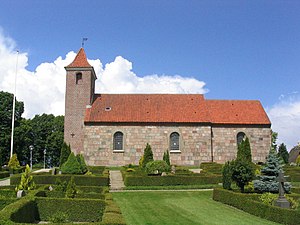
Voldby Kirke (Favrskov Kommune)
Voldby Kirke
Voldby Kirke ligger i landsbyen Voldby, et par kilometer syd for Hammel.